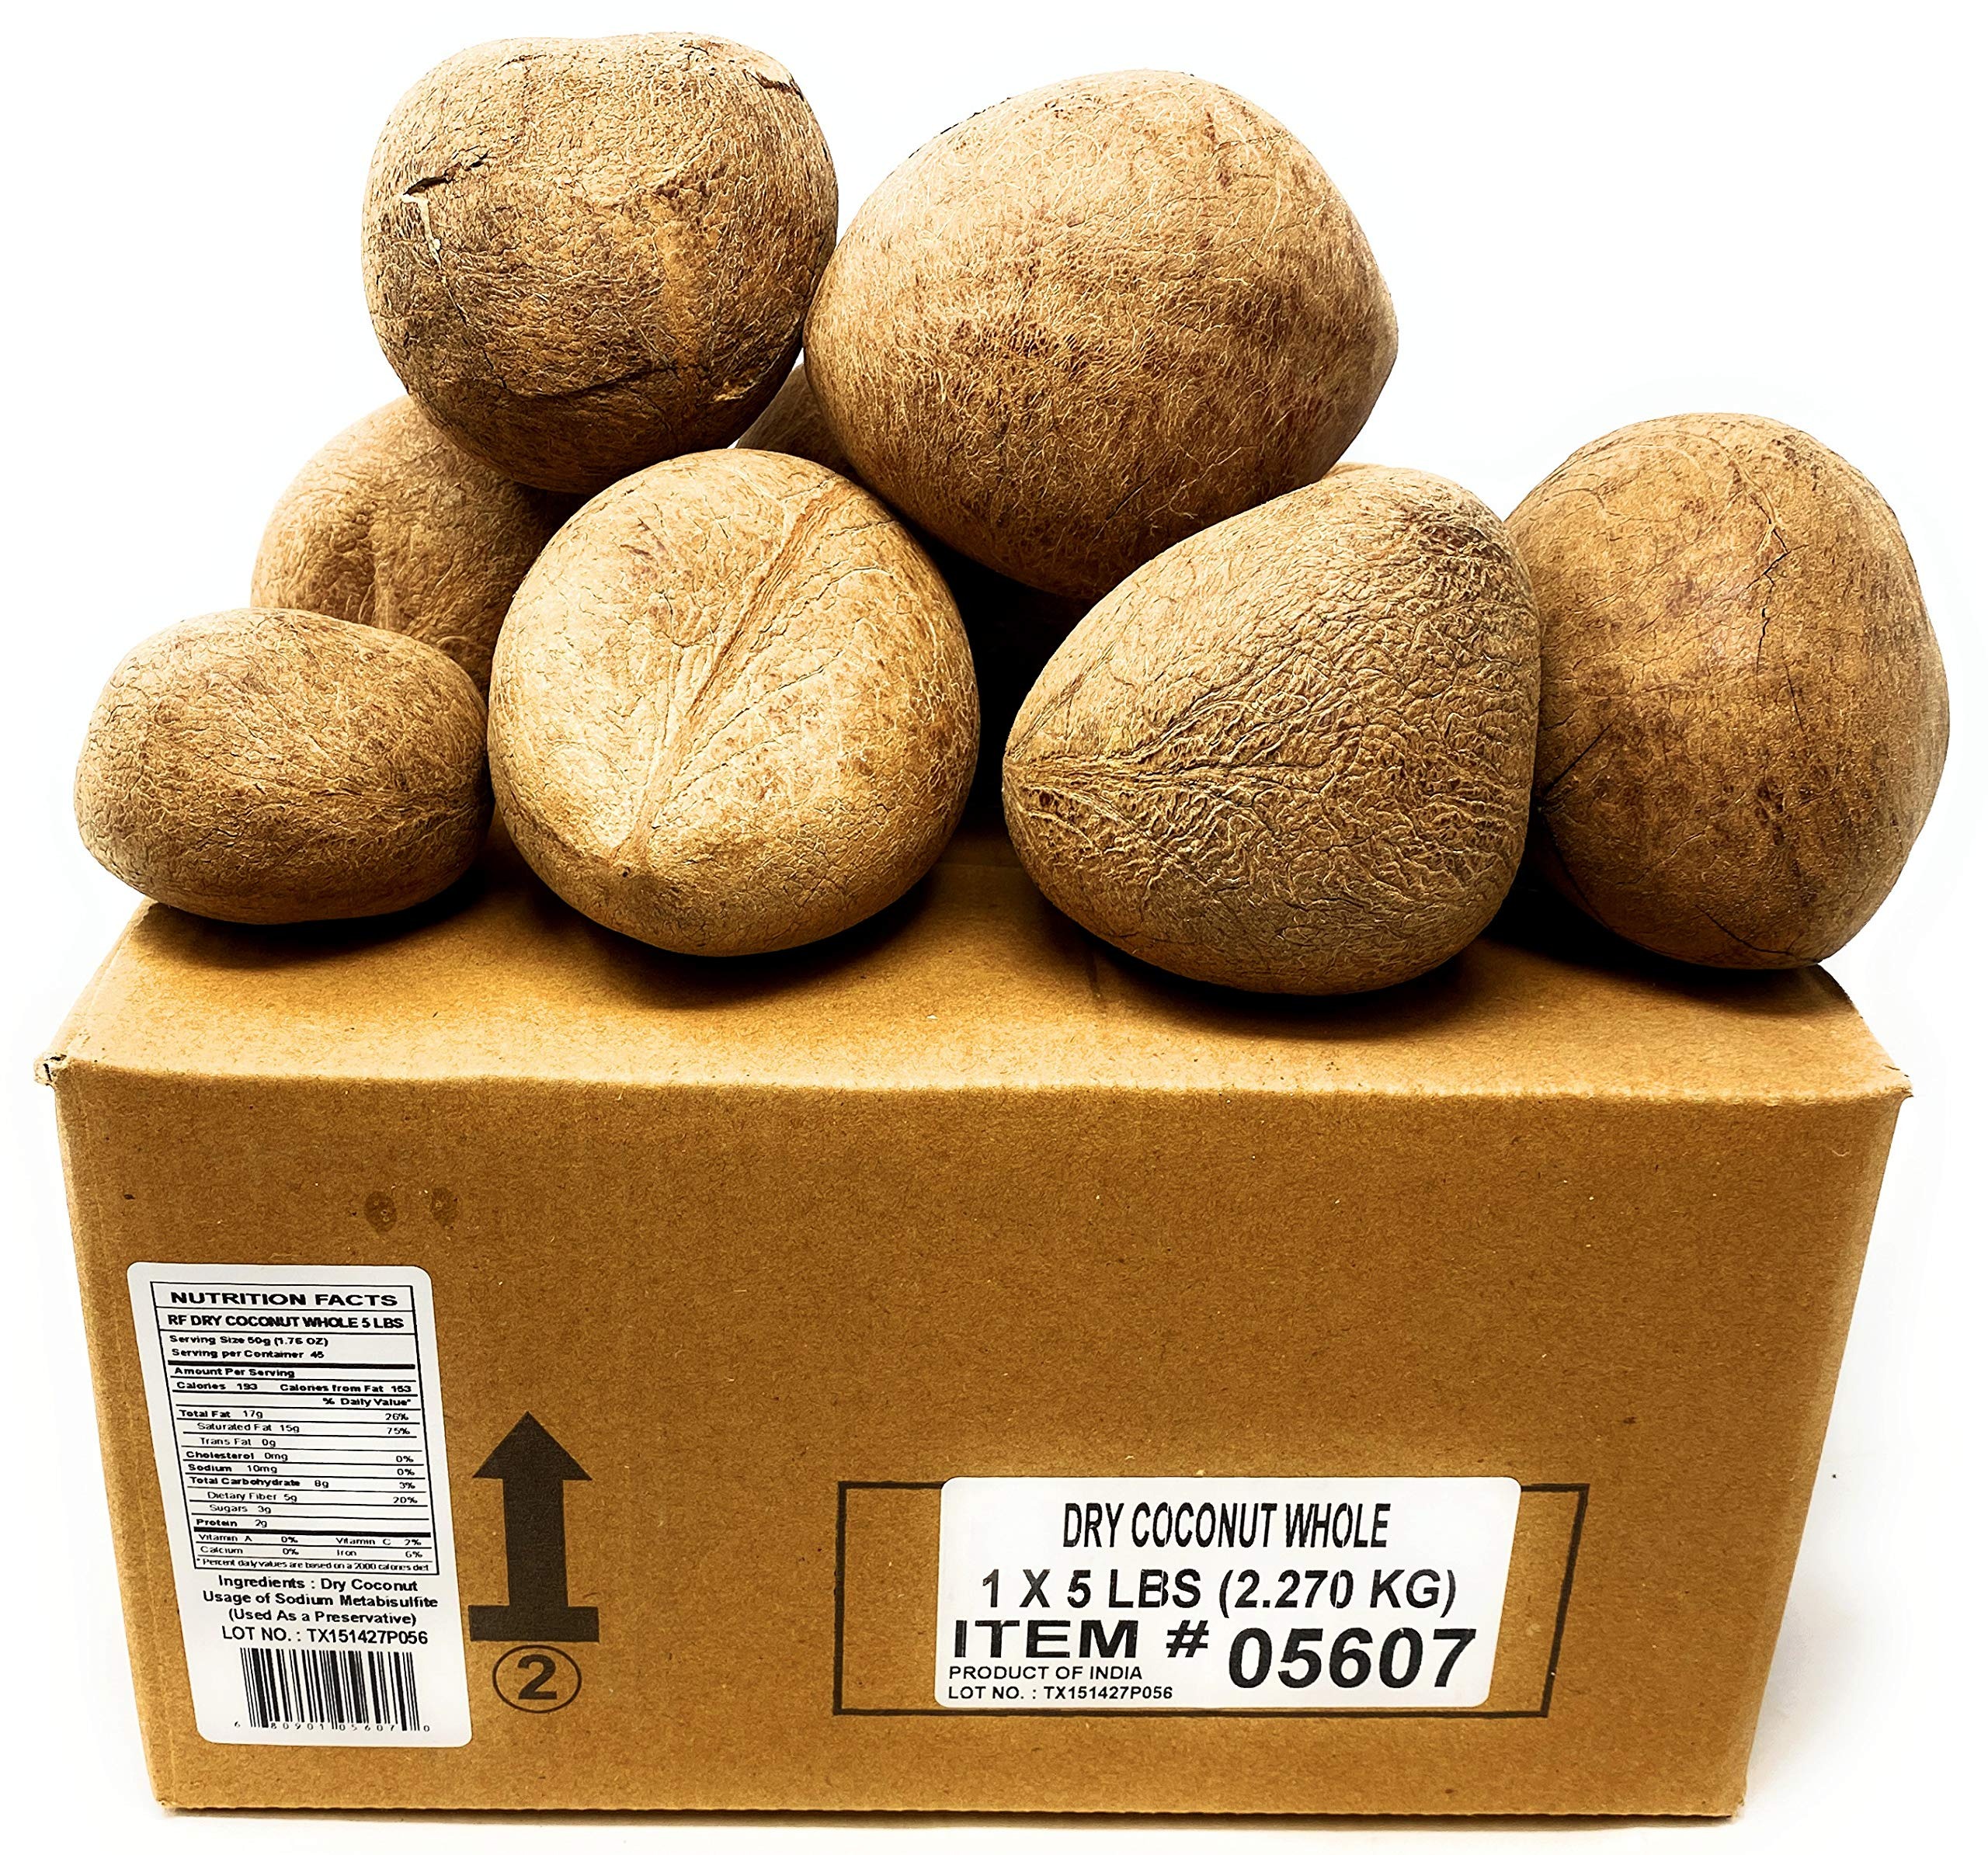
Item Name: Rani Coconut (Copra) Dry Whole 80oz (5lbs) 2.27kg Bulk ~ Raw (Uncooked, Unsweetened) ~ All Natural | Vegan | Gluten Friendly
Bullet Point 1: You'll LOVE our Coconut Whole Unsweetened by Rani Brand--Here's Why:
Bullet Point 2: ❤️️ Whole coconut is rich in dietary fiber, which supports the digestive system and helps fulfill your appetite. Sliced coconut is a good source of iron, the mineral that delivers oxygen-rich blood cells throughout the body. High in zinc, Sliced coconut also boosts your immune system. Sliced coconut is cholesterol free.
Bullet Point 3: ❤️️ Ideal for desserts, exotic dishes such as curries, and beverages
Bullet Point 4: ❤️️ Sliced coconut can be used as an ingredient in savory and sweet recipes both to impart a coconut flavor and texture and as a topping or coating
Bullet Point 5: SPECIAL NOTE: These are Dry Coconuts and Do not contain water inside them
Product Description: <b> Rani Coconut Whole </b> is high in fiber, protein, and healthy fats and is free from wheat and other grains. It is also low in sugar, digestible carbohydrates and calories, and has a low score on the glycemic index. <br><b>HIGHLY NUTRITIOUS</b>It is also a very good source of B-complex vitamins such as folates, riboflavin, niacin, thiamin, and pyridoxine. These vitamins are essential in the sense that body requires them from external sources to replenish. Rich in fiber and healthy fats, vitamins and minerals. Suitable for vegetarian, vegan, raw diets and good for weight control.<br> <b>STORAGE INSTRUCTIONS:</b> Store in a cool, dry area; after opening store in tightly closed container or plastic bag in the refrigerator or freezer.<br>
Value: 80.0
Unit: Ounce

Price: 25.99